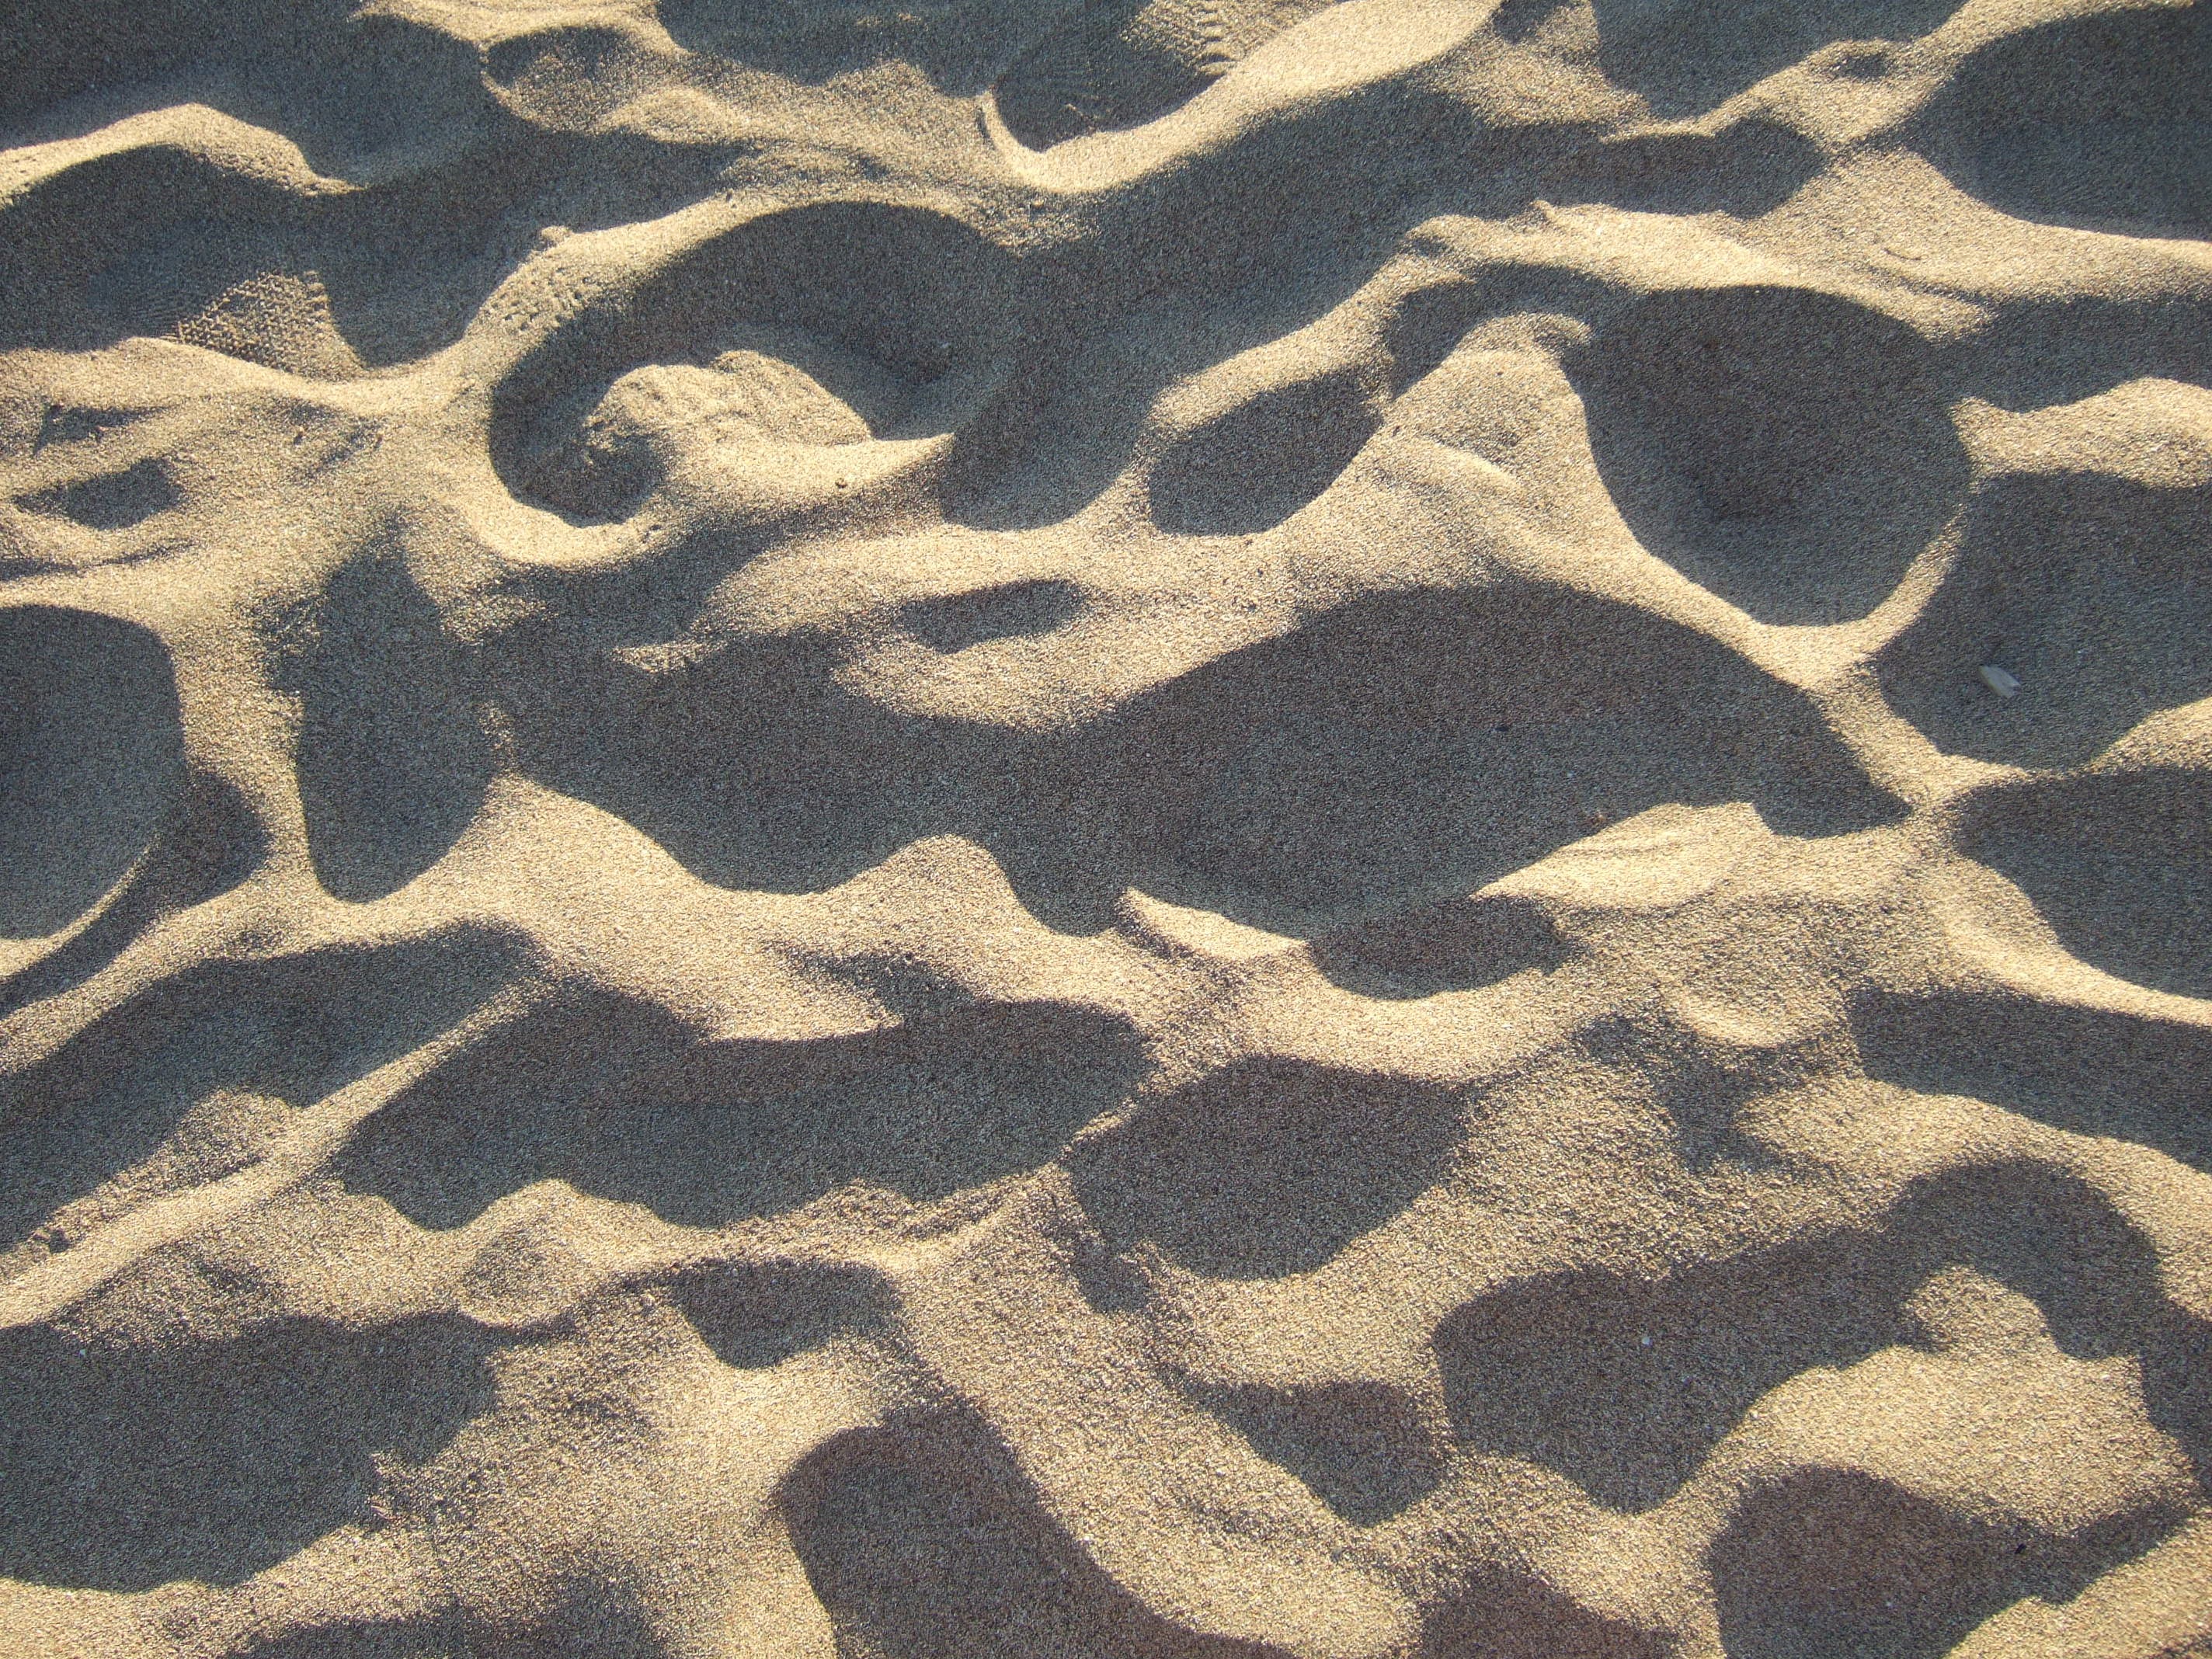
beach, nature, outdoor, sand, rock, texture, shore, floor, pattern, brown, soil, material, barefoot, background, design, ripples, wallpaper, mark, carpet, image, imprint, flooring, road surface, rippled